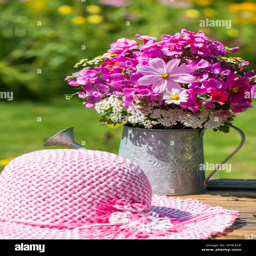
flowers and coffee cup on a tray outdoors